Amona, Mateh Binyamin

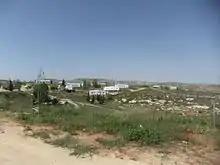
Amona

Amona was an Israeli outpost in the central West Bank. Located on a hill overlooking Ofra within the municipal boundaries of the Mateh Binyamin Regional Council, the village was founded in 1995 on privately owned Palestinian land. As of 2012, its population was around 200. As of October 2013, the outpost lodged 42 families. It was evacuated completely in February 2017 in compliance with a ruling by the Israeli Supreme Court.